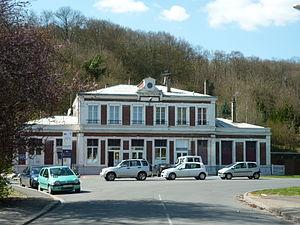
Bâtiment voyageurs de la gare de Brionne
La gare de Brionne est une gare ferroviaire française de la ligne de Serquigny à Oissel, située sur le territoire de la commune de Brionne, dans le département de l'Eure, en région Normandie.
Brionne est une commune française située dans le département de l'Eure, en région Normandie.